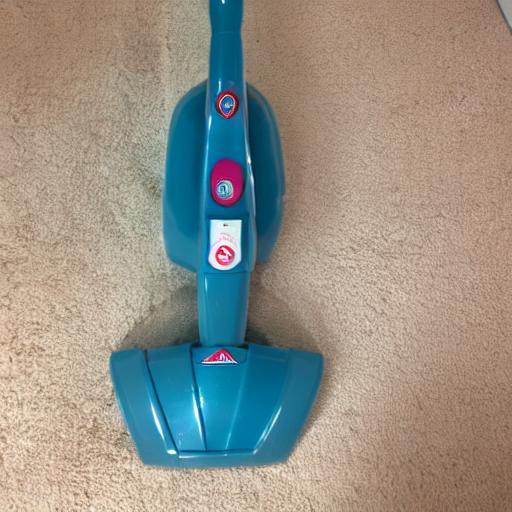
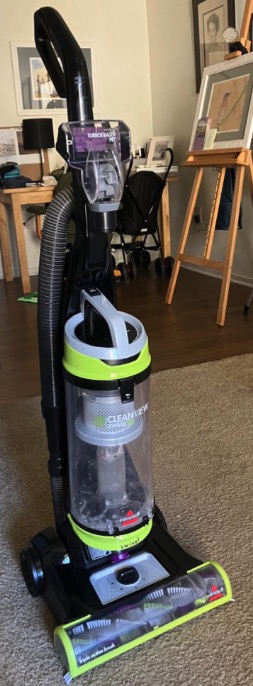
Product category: items_vacuum
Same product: no